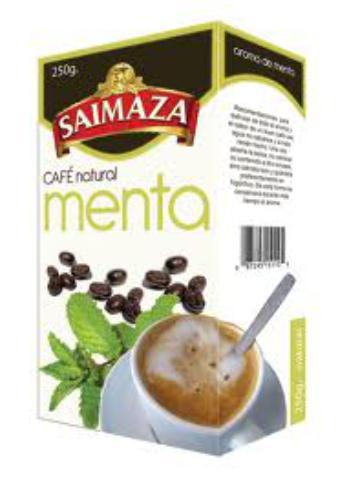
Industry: Food